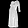
Label: Dress